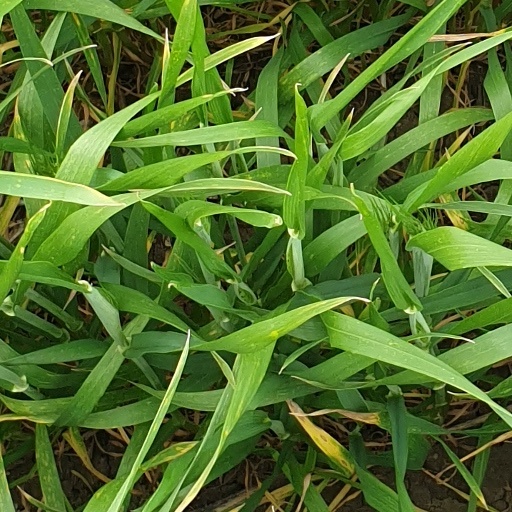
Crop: wheat